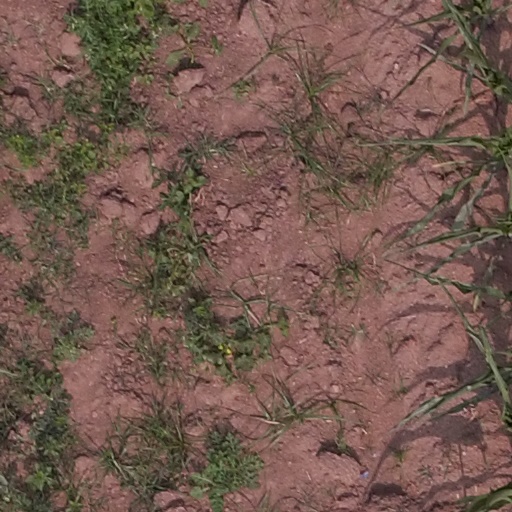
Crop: maize; corn